Joseph Green House

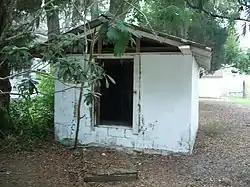
Site of former house, which was demolished in 1999

The Joseph Green House was a historic two-story home in Orange Park, Florida. It was the oldest building of Orange Park's black community, located at 531 McIntosh Avenue. On July 15, 1998, it was added to the U.S. National Register of Historic Places, becoming the Register's only minority-owned property in Clay County at the time. The following year, it was demolished.